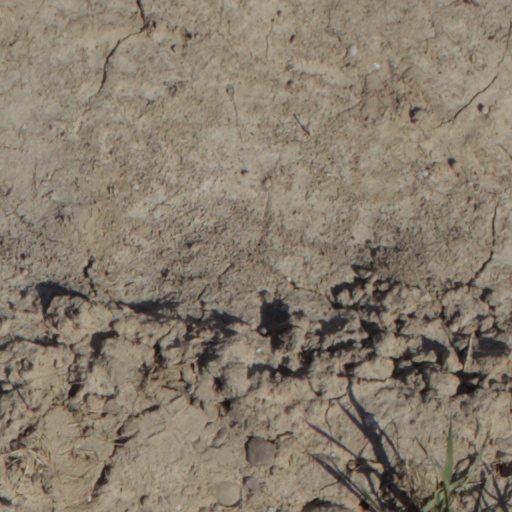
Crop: wheat